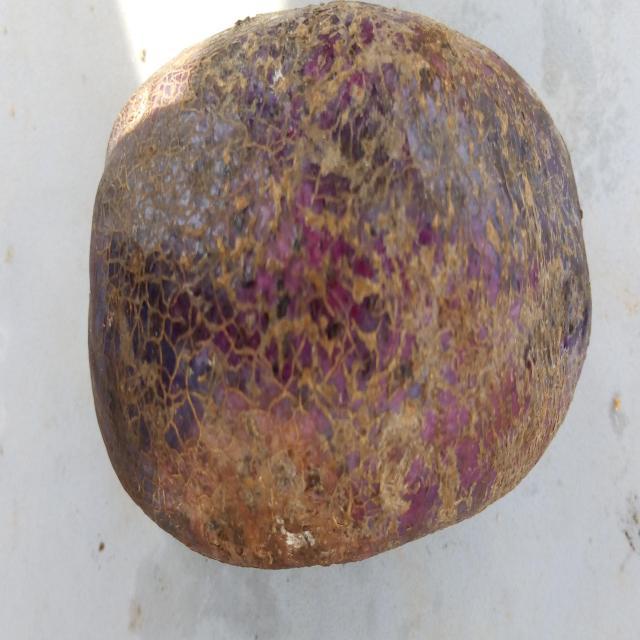
Plum grade: spotted